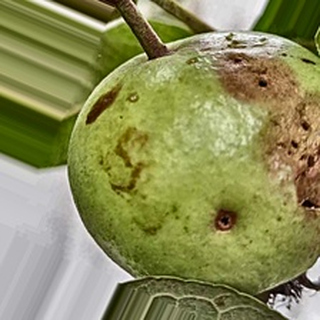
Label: guava_fruit_fly